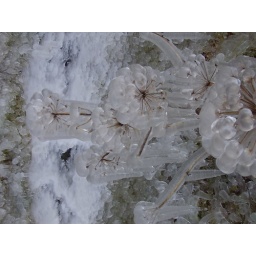
Icicles and balls of ice on a frozen Hogweed plant in Iceland.